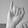
ASL letter: I